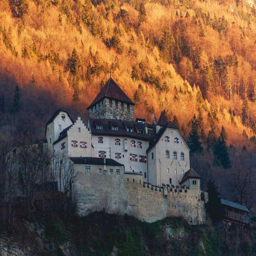
Vaduz Castle